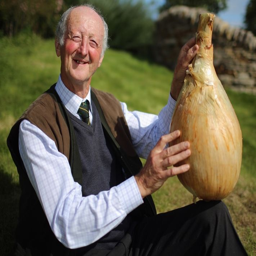
person with his giant onion .